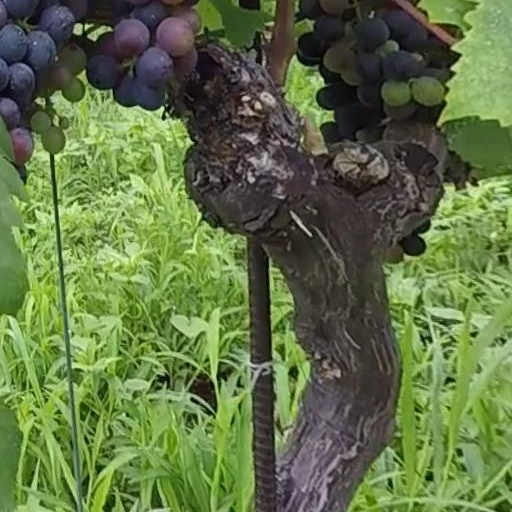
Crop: grape